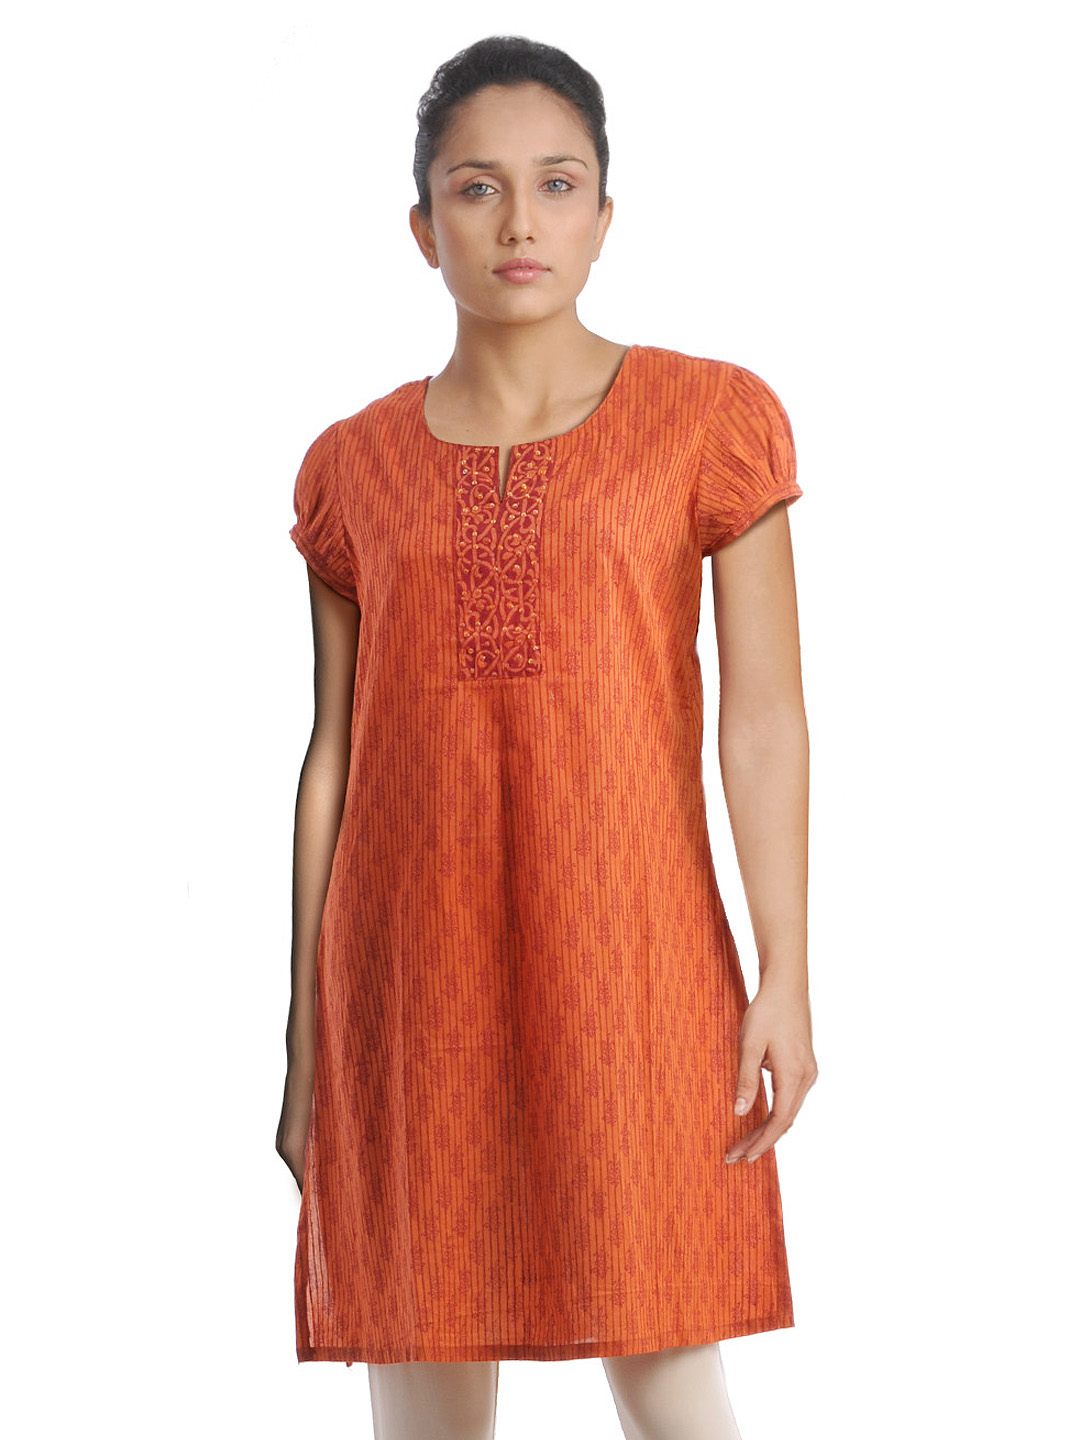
Diva Women Printed Orange Kurta
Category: Apparel / Topwear / Kurtas
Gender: Women
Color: Peach
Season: Summer 2012
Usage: Ethnic